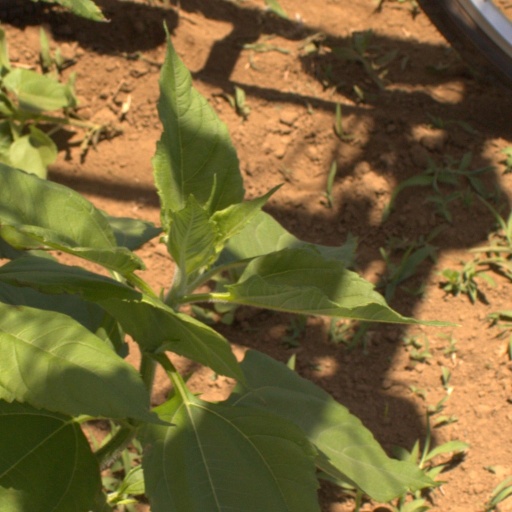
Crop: Jerusalem artichoke